Republic of China Military Police

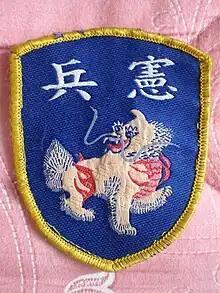
The insignia of ROCMP

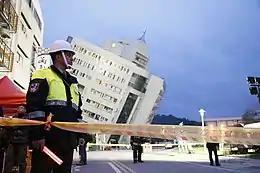
MPs on disaster response duty

According to the 2006 National Defense Report, the Republic of China Military Police (ROCMP) is tasked with the following responsibilities: